The Prodigal Son (Sullivan)

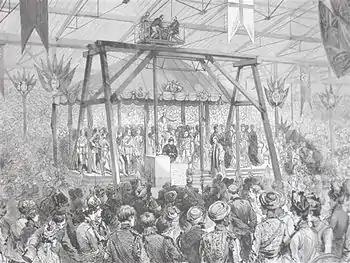
Sullivan conducts the "Imperial Ode" as Queen Victoria lays the foundation stone, 1887

A 2003 recording was made by Hyperion Records and the New London Orchestra with Ronald Corp conducting. Soloists are Catherine Denley (mezzo-soprano), Clare Rutter (soprano), Gary Magee (baritone), and Mark Wilde (tenor), with The London Chorus. Sullivan's "Boer War Te Deum" is included on the disc.